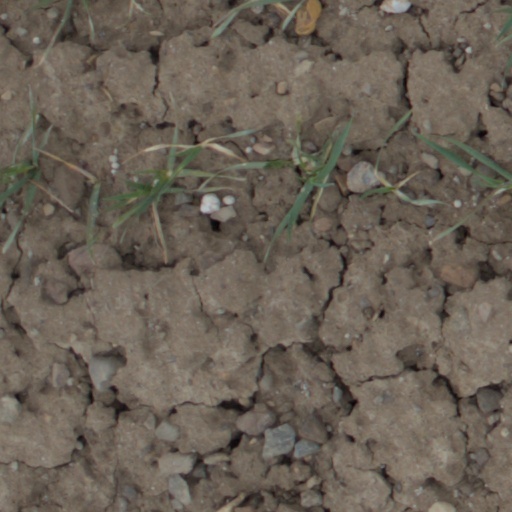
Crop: wheat